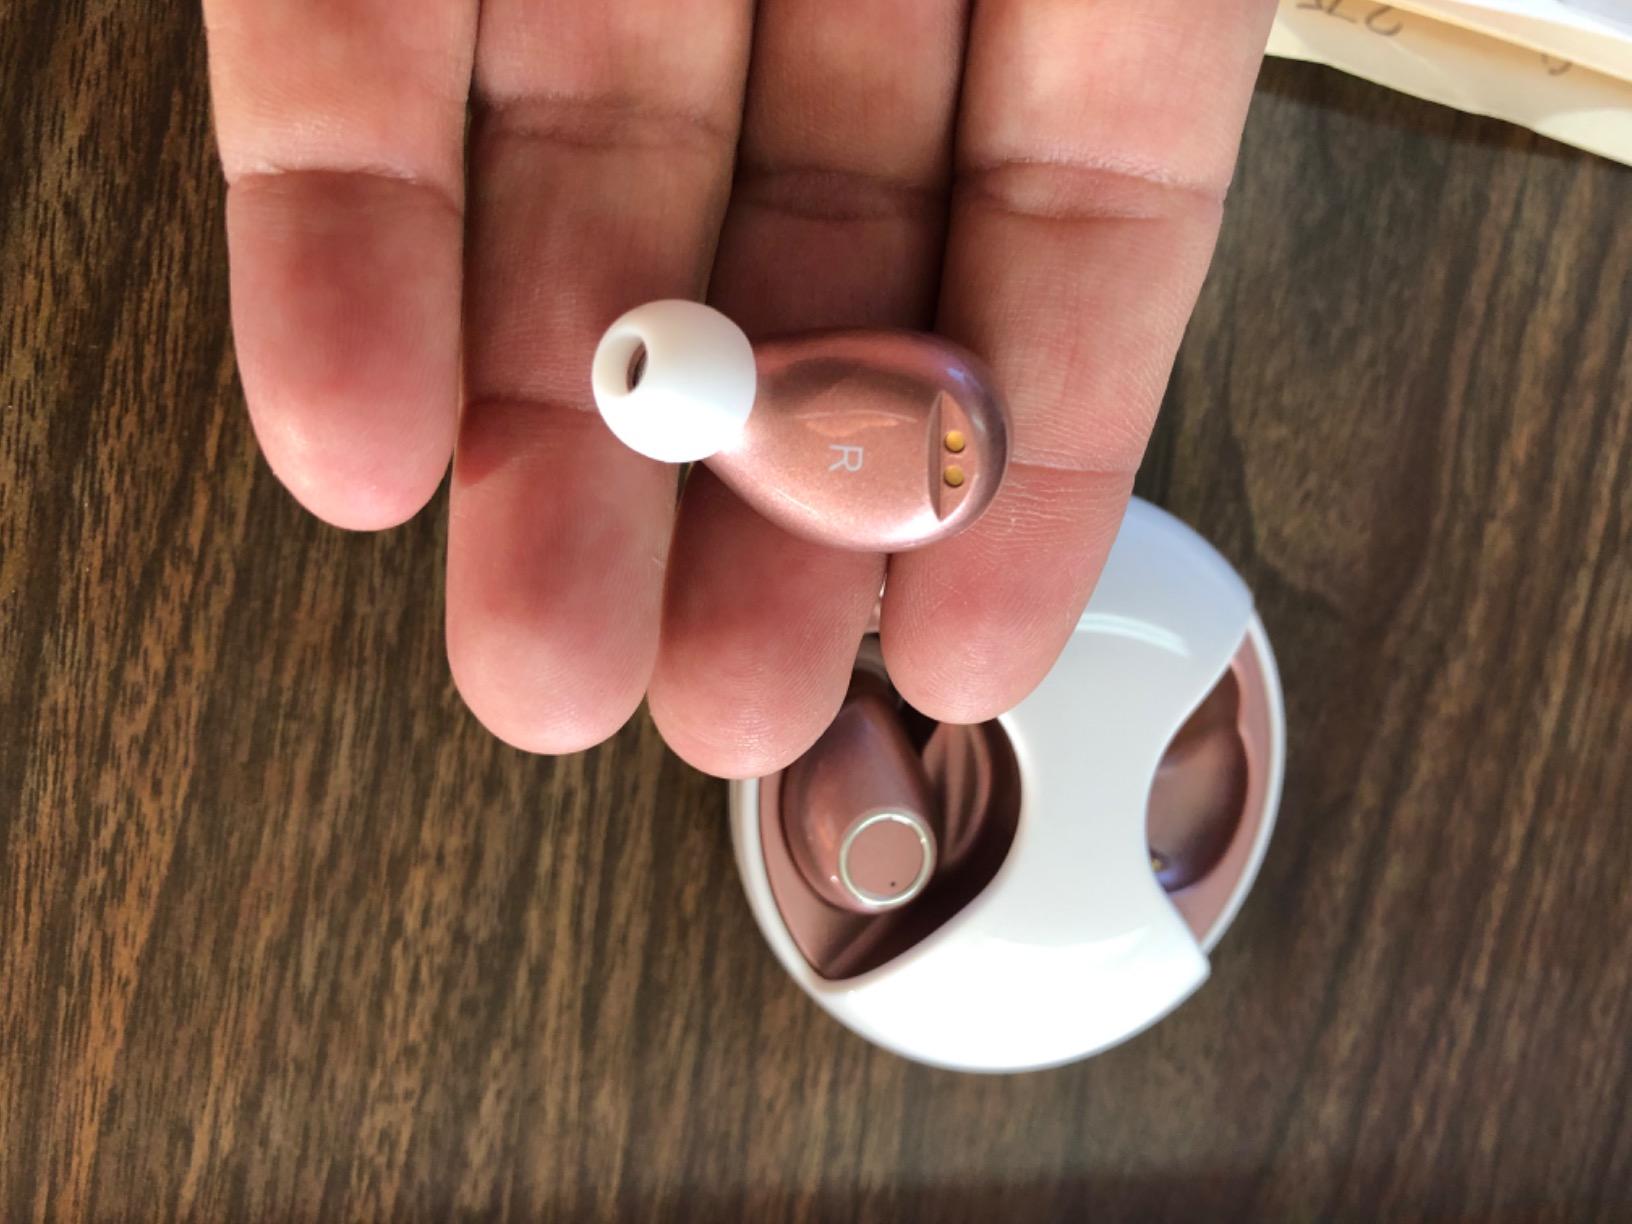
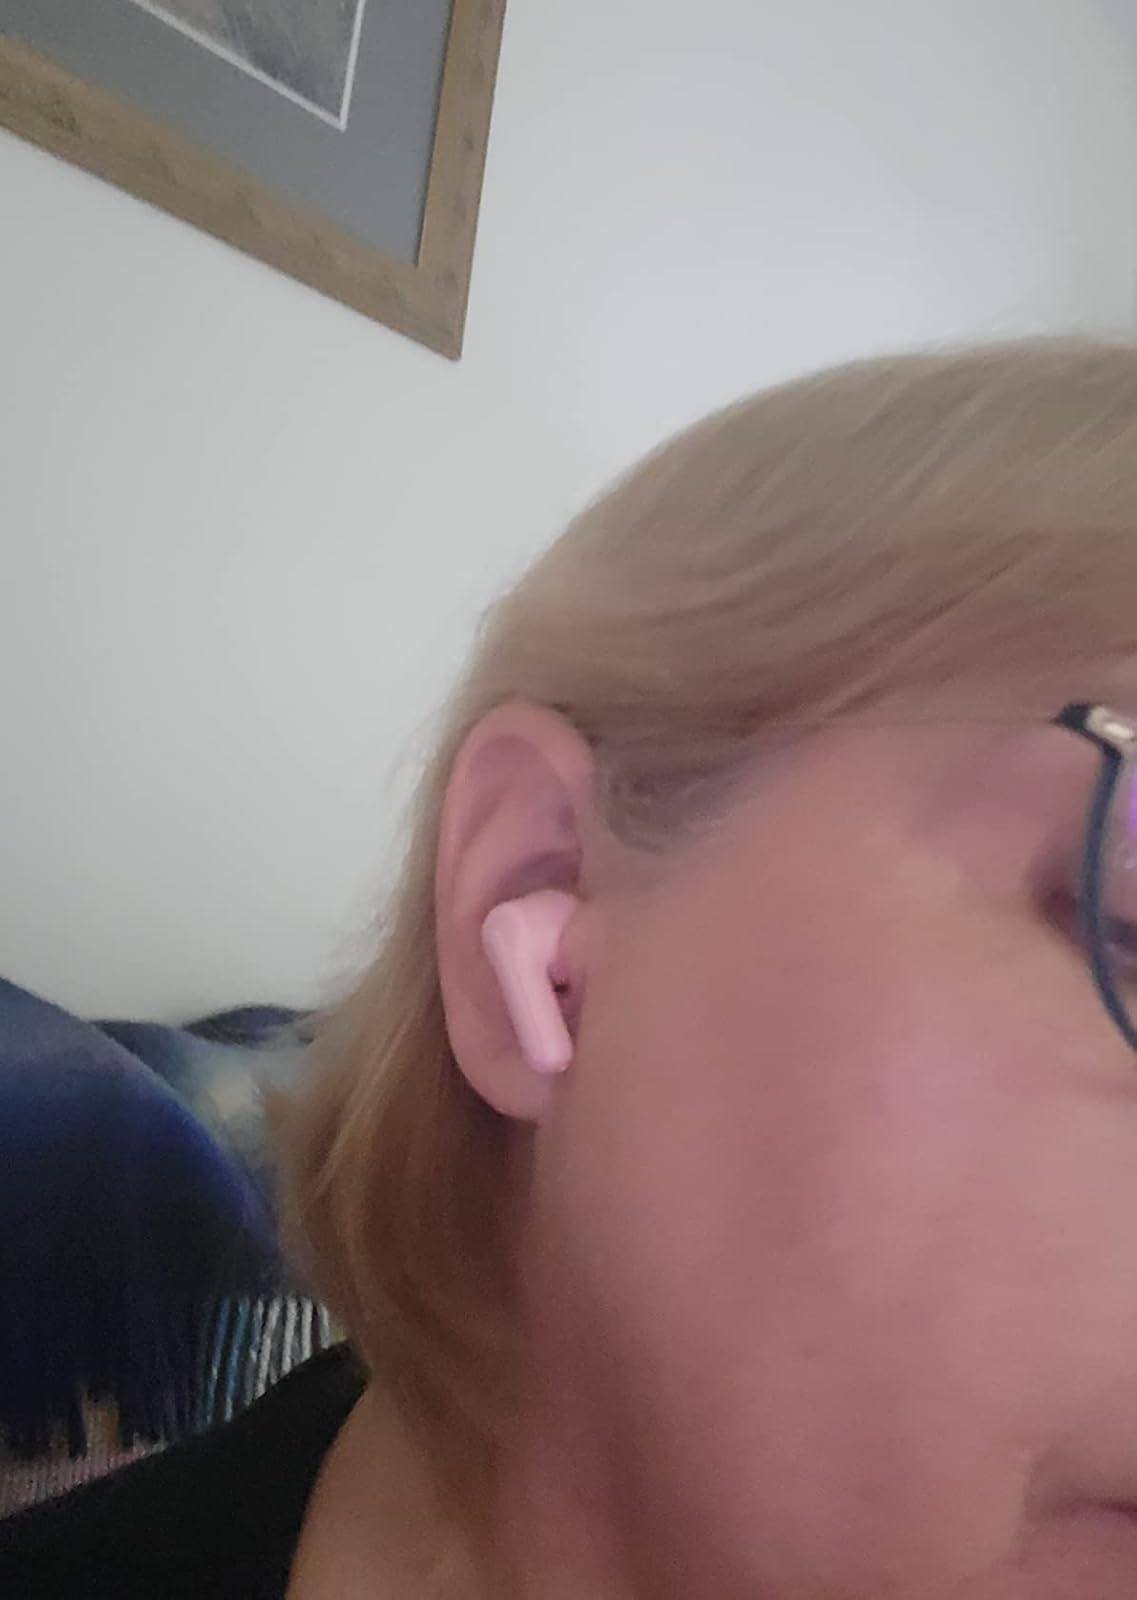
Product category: earbuds
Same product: no